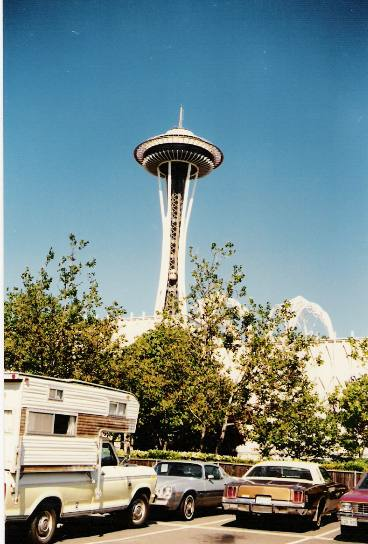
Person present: No